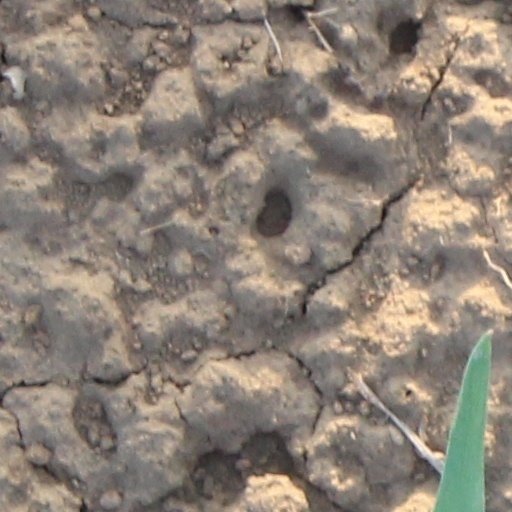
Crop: wheat